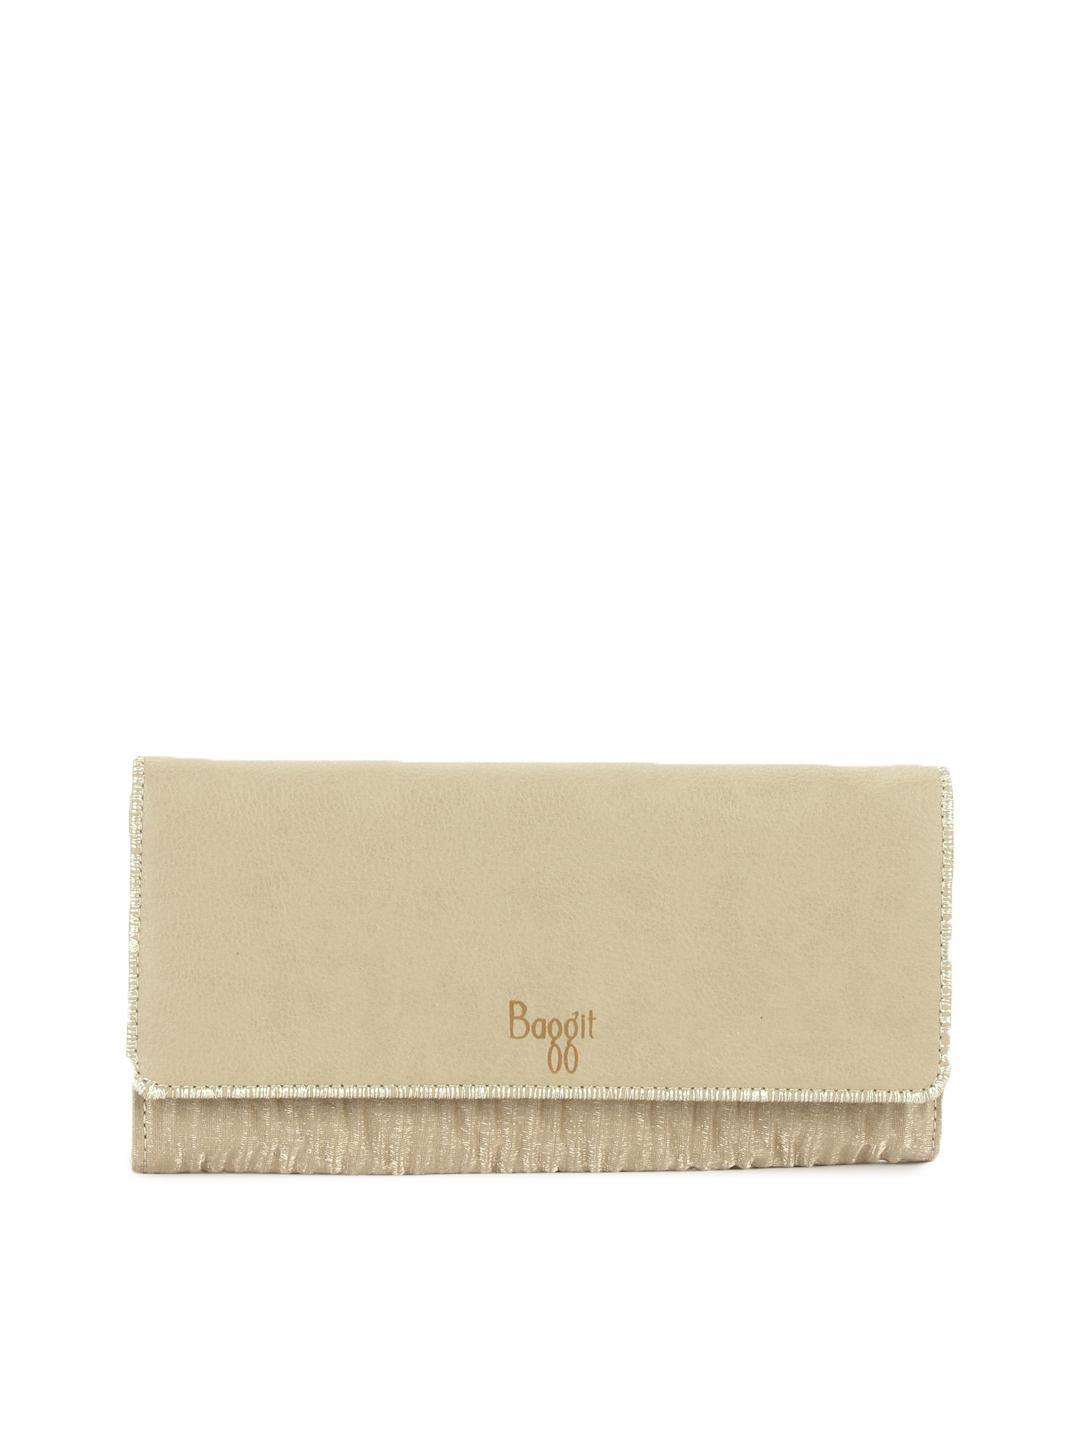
Baggit Women Rope Sparklecrush Beige Wallet
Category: Accessories / Wallets / Wallets
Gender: Women
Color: Beige
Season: Summer 2012
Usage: Casual